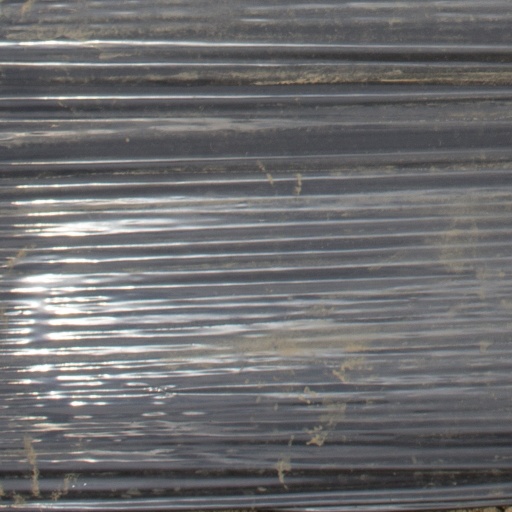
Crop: Jerusalem artichoke